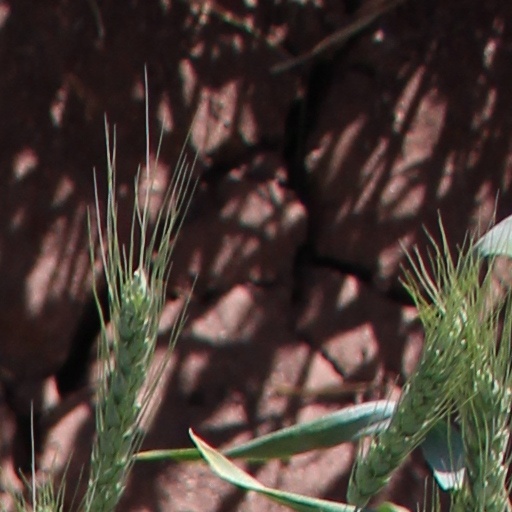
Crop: wheat